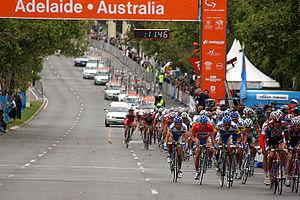
Le Tour Down Under est une course cycliste professionnelle par étapes courue autour de la ville australienne d'Adélaïde. Courue pour la première fois en 1999, elle est depuis 2008 la première manche au calendrier de l'UCI ProTour, aujourd'hui World Tour. Le directeur de la course est Michael Turtur, ancien champion olympique de poursuite par équipes aux Jeux de Los Angeles en 1984, et actuel président de la Confédération océanienne de cyclisme. Celui-ci est également le principal instigateur de la création de la course cycliste en Australie-Méridionale.